Wormleybury

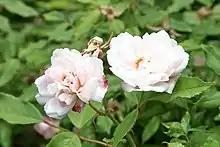
The "rosa odorata" "Hume's Blush Tea-Scented"

The Hume's most important introduction, the first Tea Rose from China, 'Hume's Blush Tea Scented China Rose' ("Rosa odorata") was planted at Wormleybury in 1810".